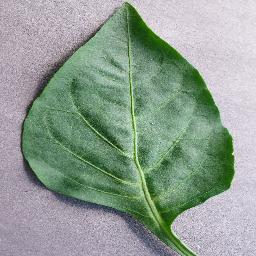
Label: Pepper,_bell___healthy